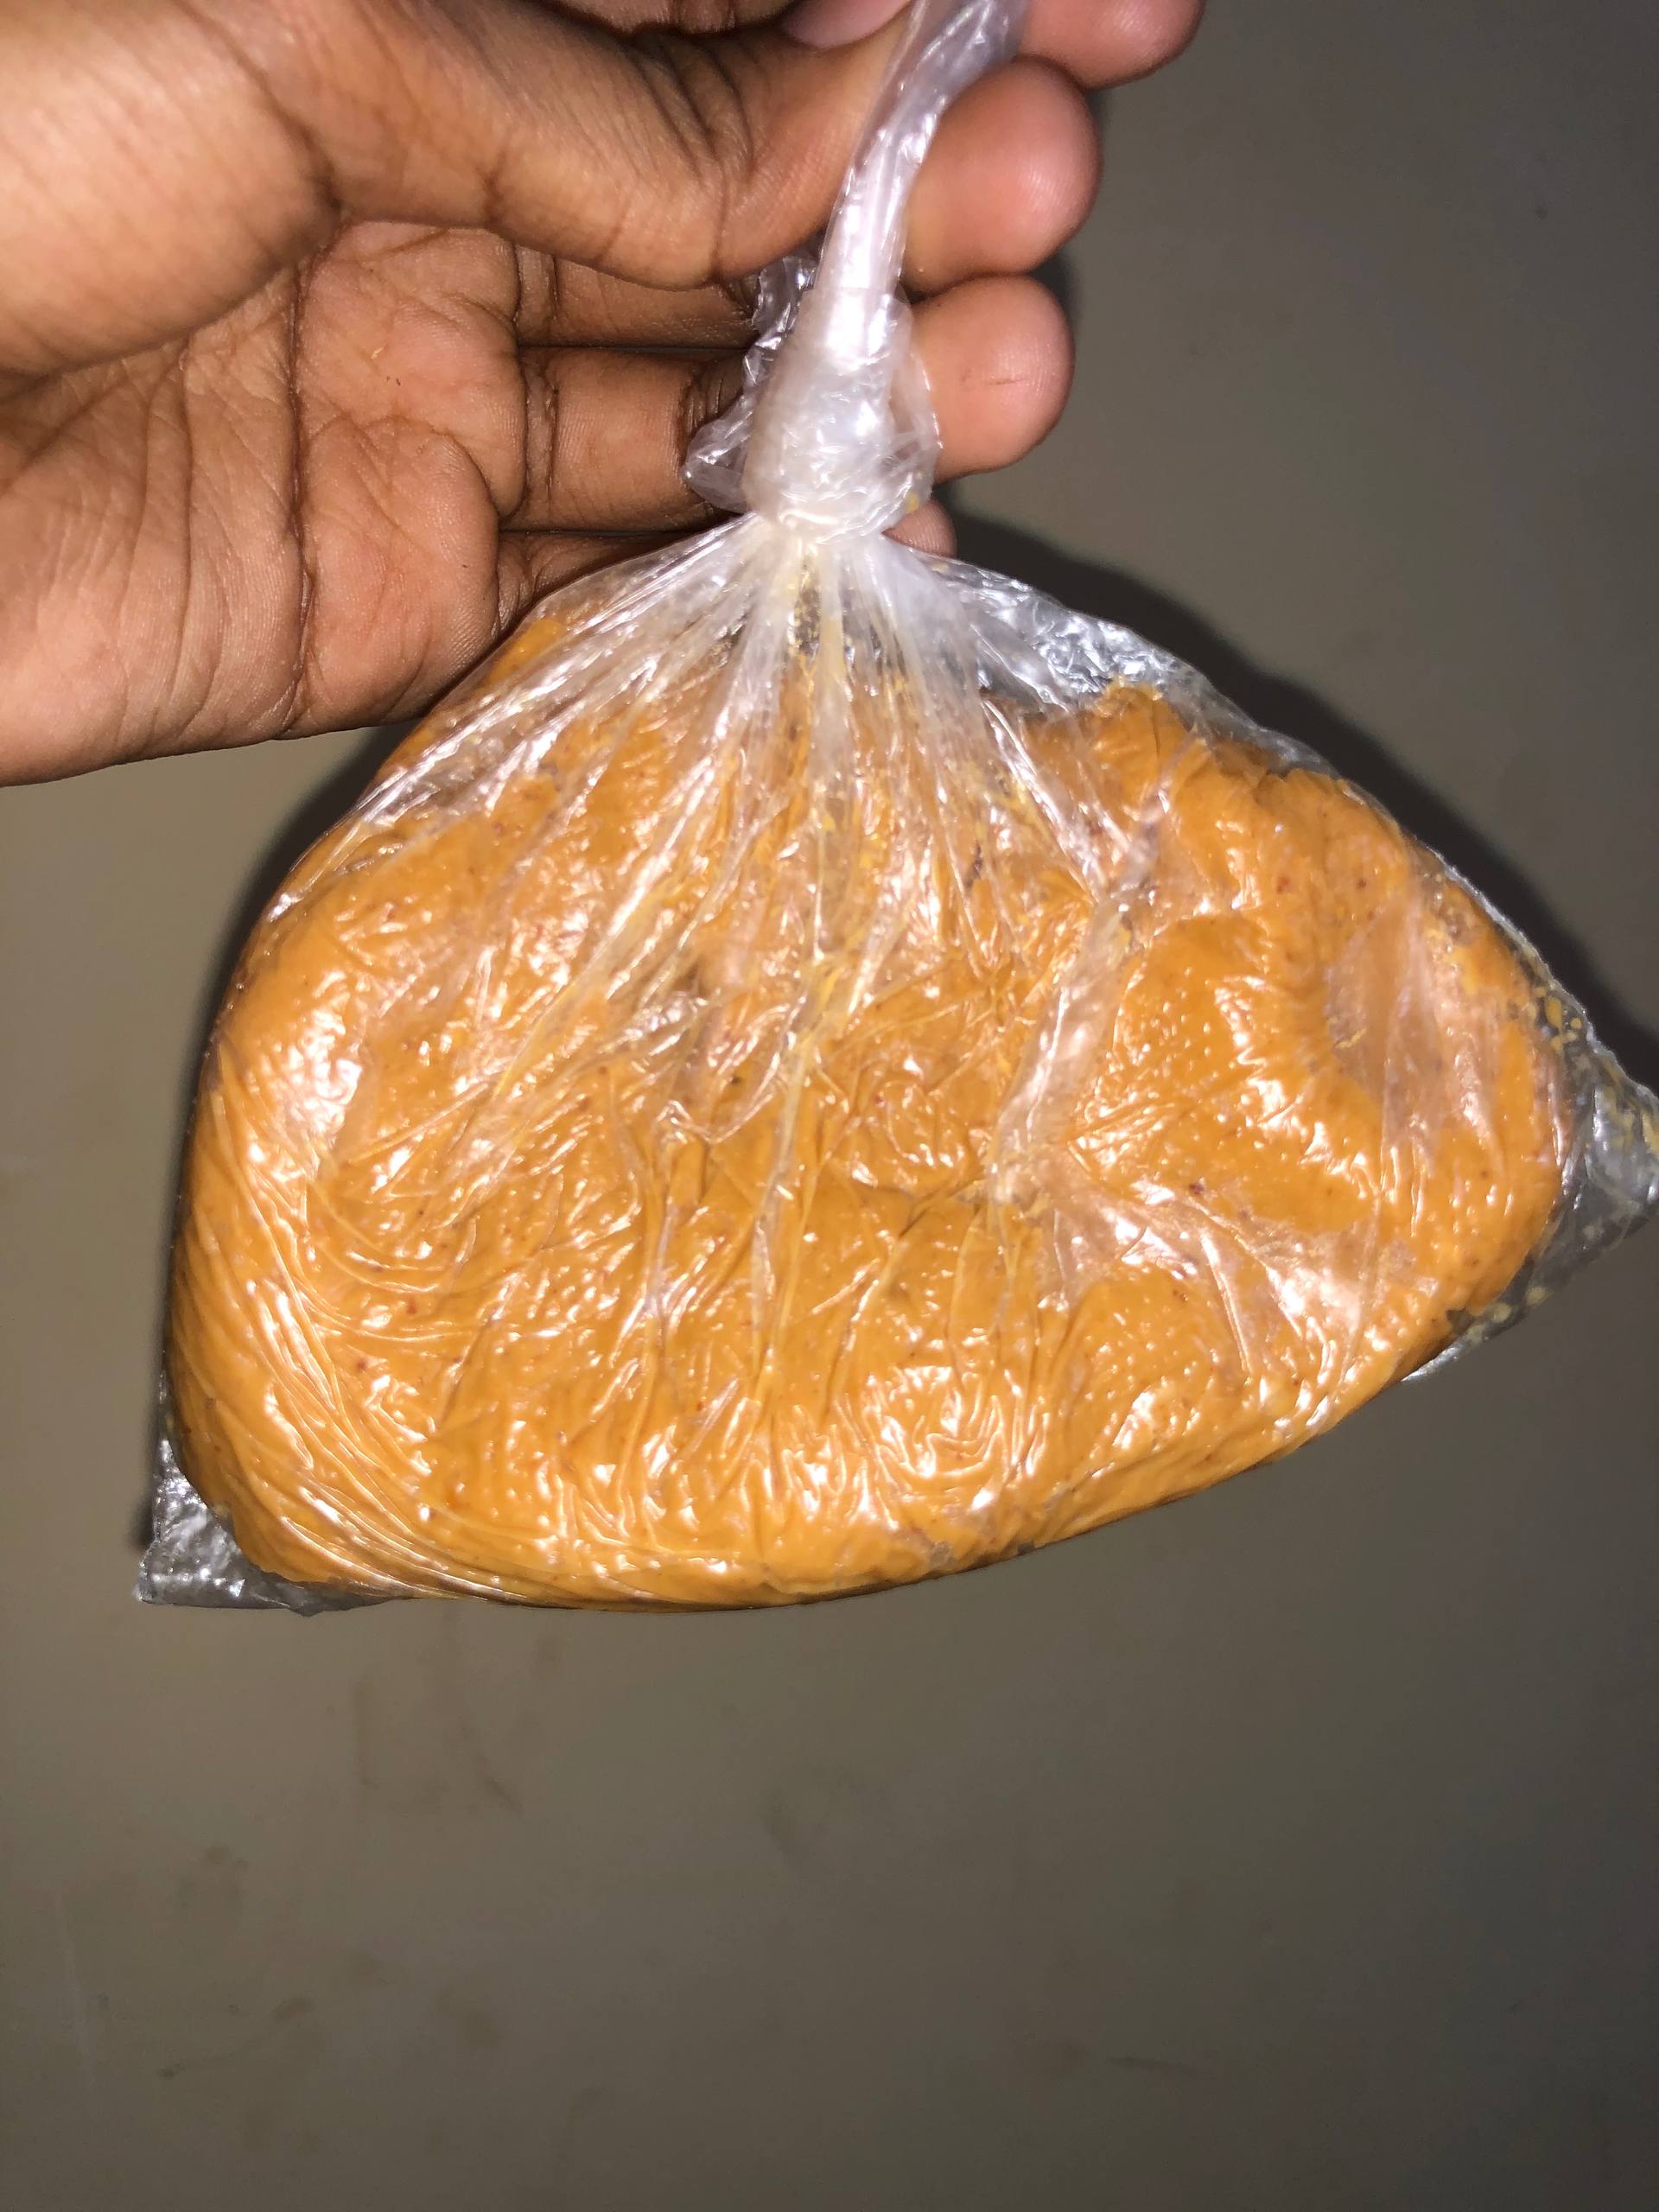
الوصف بالفصحى: كيس بلاستيكي يحوي زبدة الفول السوداني
الوصف بالعامية السودانية: كيس دكوة
التصنيف: Food & Drinks